Aberdeen, New South Wales

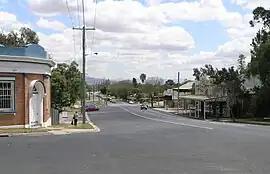
New England Highway, Aberdeen

Aberdeen is a small town in the upper Hunter Region of New South Wales, Australia, in Upper Hunter Shire. It is 12 kilometres north of Muswellbrook on the New England Highway.